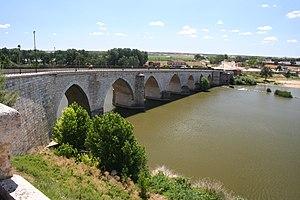
La bataille de Tordesillas, aussi appelée bataille de Villa Muriel ou bataille de Palencia, se déroule du 25 au 29 octobre 1812 à Tordesillas, en Espagne, et oppose une armée française dirigée par le général Joseph Souham aux troupes anglo-hispano-portugaises du général Arthur Wellesley de Wellington. Après l'échec du siège de Burgos, l'armée alliée forte de 35 000 hommes se retire vers l'ouest, poursuivie par les 53 000 soldats français de Souham. Le 23 octobre, la cavalerie française accroche l'arrière-garde de Wellington dans un affrontement peu concluant à Villodrigo. Les Alliés parviennent finalement à se replier derrière les rivières Pisuerga et Carrión et se préparent à la défense.